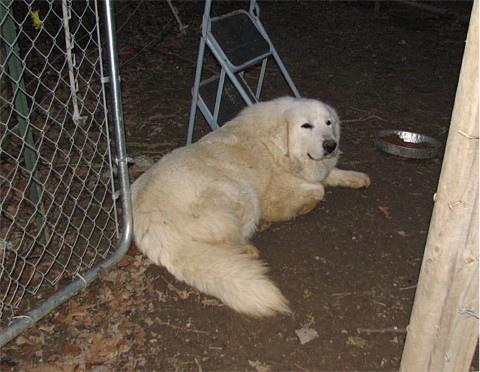
Breed: great pyrenees